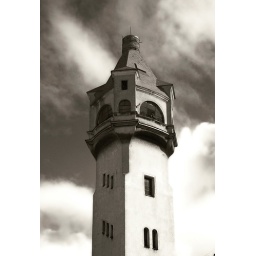
lighthouse in selenium brown